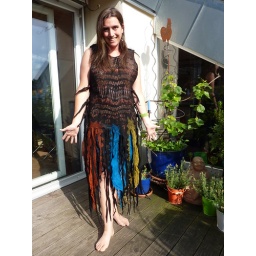
Me wearing the black magic dress over the wrap skirt